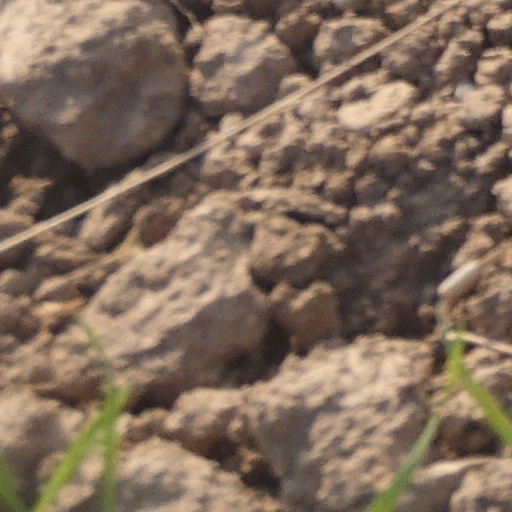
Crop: wheat